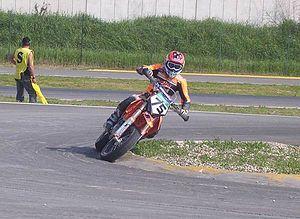
Boris Chambon, né à Avignon le 18 juin 1975, est un pilote de Supermotard français. Aujourd’hui retraité du sport deux roues. Il est devenu Champion du Monde dans la classe S2 en 2005 et vainqueur du supermoto des nations en 2012 avec l’équipe de France. Une fois le contrat avec l'équipe Kawasaki terminé, Boris Chambon signa un contrat de 2 ans chez TM. Mais le contrat se termina plus tôt, à la fin de l'année 2008. Par la suite Boris monta sa propre équipe avec comme machine un Honda 450crf. La saison 2009-2010 avant de rejoindre le team Blot et finir officiellement sa carrière et consacrer son temps à sa vie de famille et reconversion professionnelle fin 2012 tout en participant à quelques épreuves de supermotard quand il en a l’occasion.